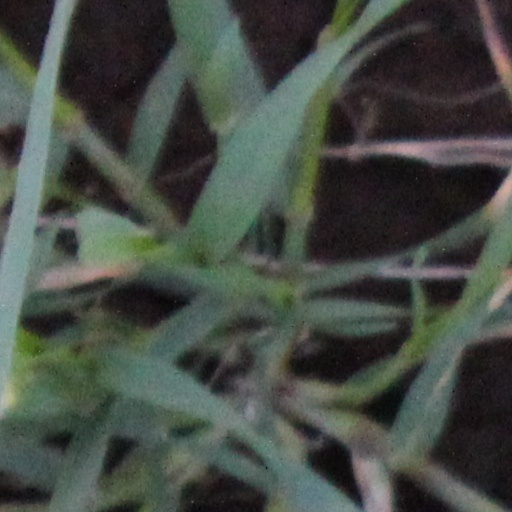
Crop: wheat